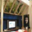
Label: television